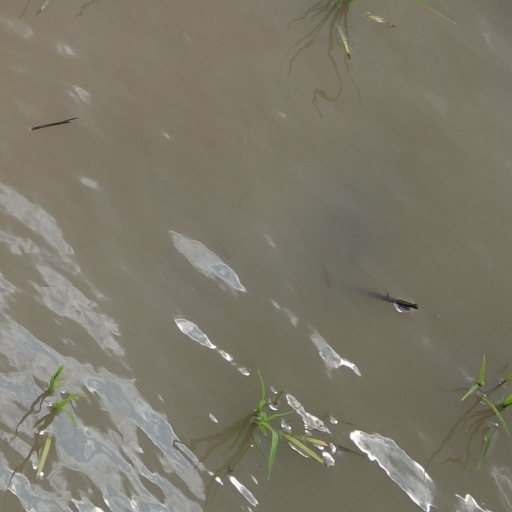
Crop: rice